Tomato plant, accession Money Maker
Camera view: horizontal (90 deg, fisheye); turntable rotation: 90 degrees
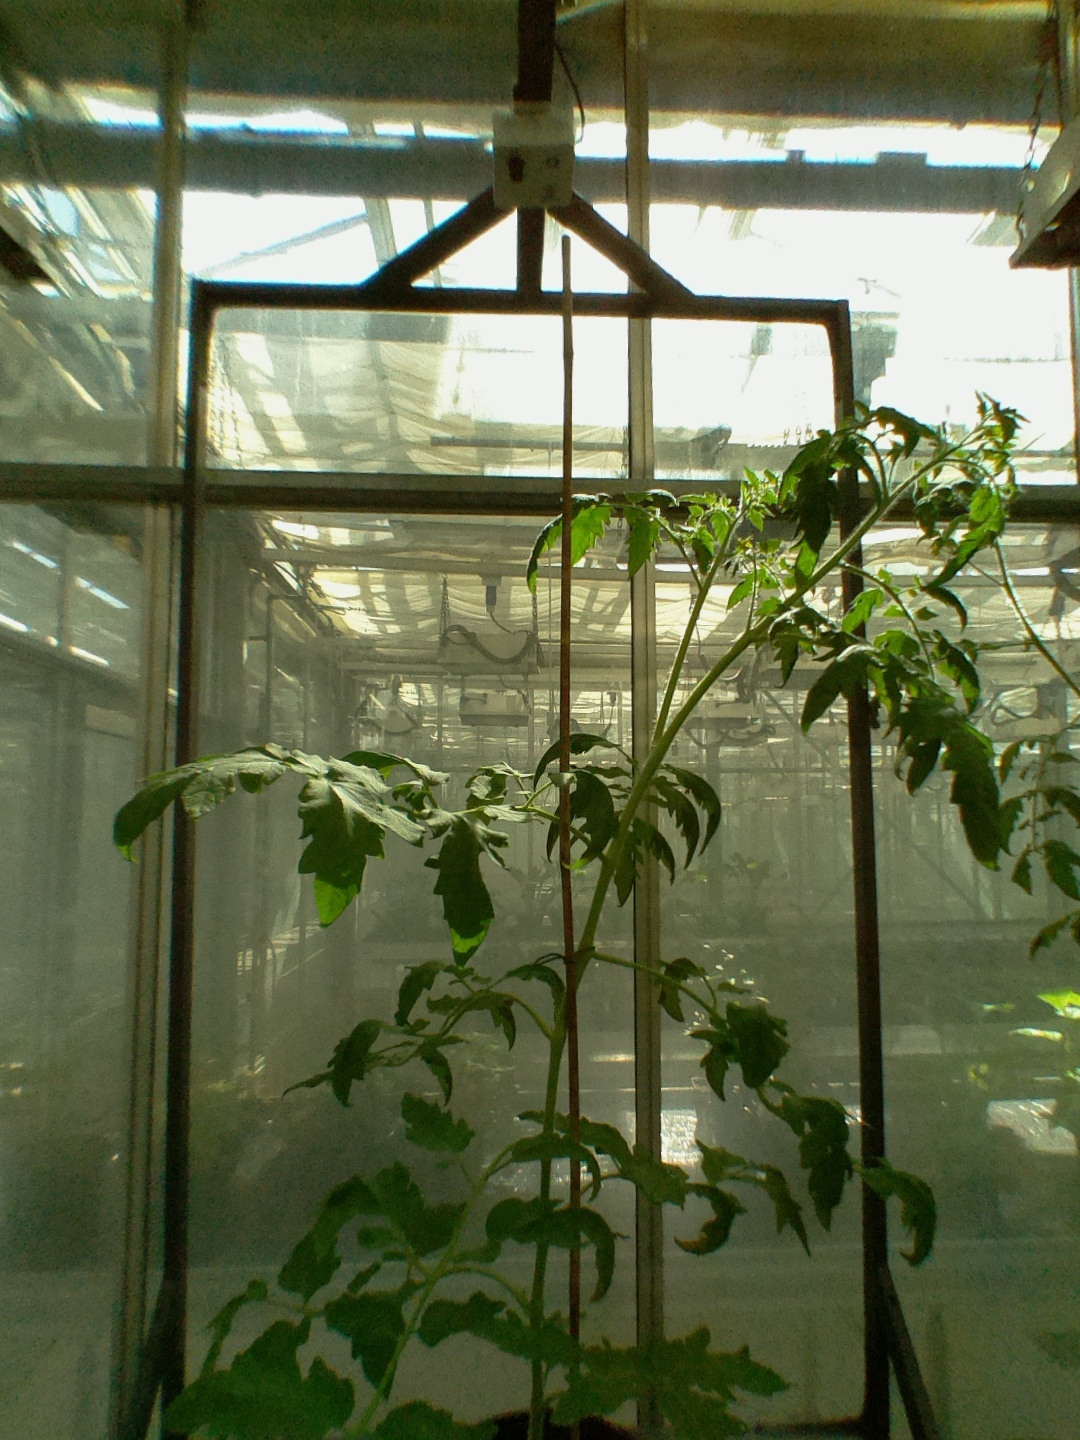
BBCH growth stage 61: 10%-20% of flowers open